Culture of Pakistan

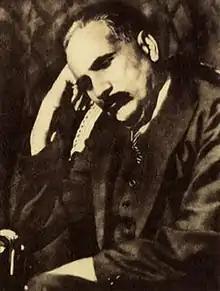
Muhammad Iqbal, Pakistan's national poet who conceived the idea of Pakistan

Pakistan has literature in Urdu, Persian, Sindhi, Punjabi, Pashto, Balochi, English, and many other languages. The Pakistan Academy of Letters is a large literary community that promotes literature and poetry in Pakistan and abroad. The National Library publishes and promotes literature in the country. Before the 19th century, Pakistani literature consisted mainly of lyric and religious poetry and mystical and folkloric works. During the colonial period, native literary figures were influenced by western literary realism and took up increasingly varied topics and narrative forms. Prose fiction is now very popular.